2-in-1 laptop

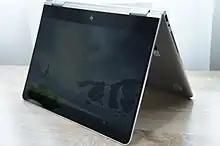
HP Spectre x360 convertible laptop

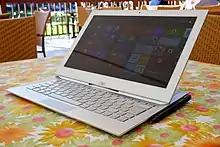
Sony VAIO Duo, a 2-in-1 convertible with a sliding keyboard

A 2-in-1 laptop, also known as 2-in-1 PC, 2-in-1 tablet, laplet, tabtop, laptop tablet, or simply 2-in-1, is a portable computer that has features of both tablets and laptops.